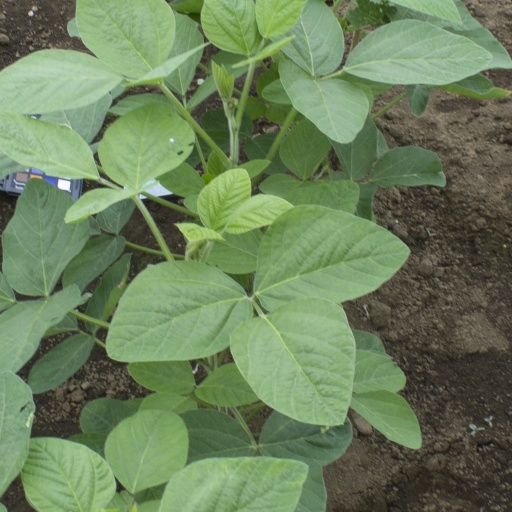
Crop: soybean